Tudor Ratiu

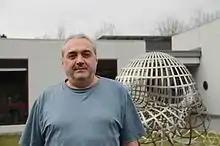
Rațiu in 2013

Tudor Stefan Rațiu (born March 18, 1950) is a Romanian-American mathematician who has made contributions to geometric mechanics and dynamical systems theory.